Vayeira

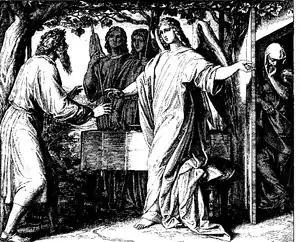
Three angels with Abraham, announcing the birth of Isaac (woodcut by Julius Schnorr von Carolsfeld from the 1860 "Bible in Pictures")

Rav Judah said in Rav's name that Genesis 18:1–3 showed that hospitality to wayfarers is greater than welcoming the Divine Presence. Rav Judah read the words "And he said, 'My Lord, if now I have found favor in Your sight, pass not away'" in Genesis 18:3 to reflect Abraham's request of God to wait for Abraham while Abraham saw to his guests. And Rabbi Eleazar said that God's acceptance of this request demonstrated how God's conduct is not like that of mortals, for among mortals, a lesser person cannot ask a greater person to wait, while in Genesis 18:3, God allowed it.